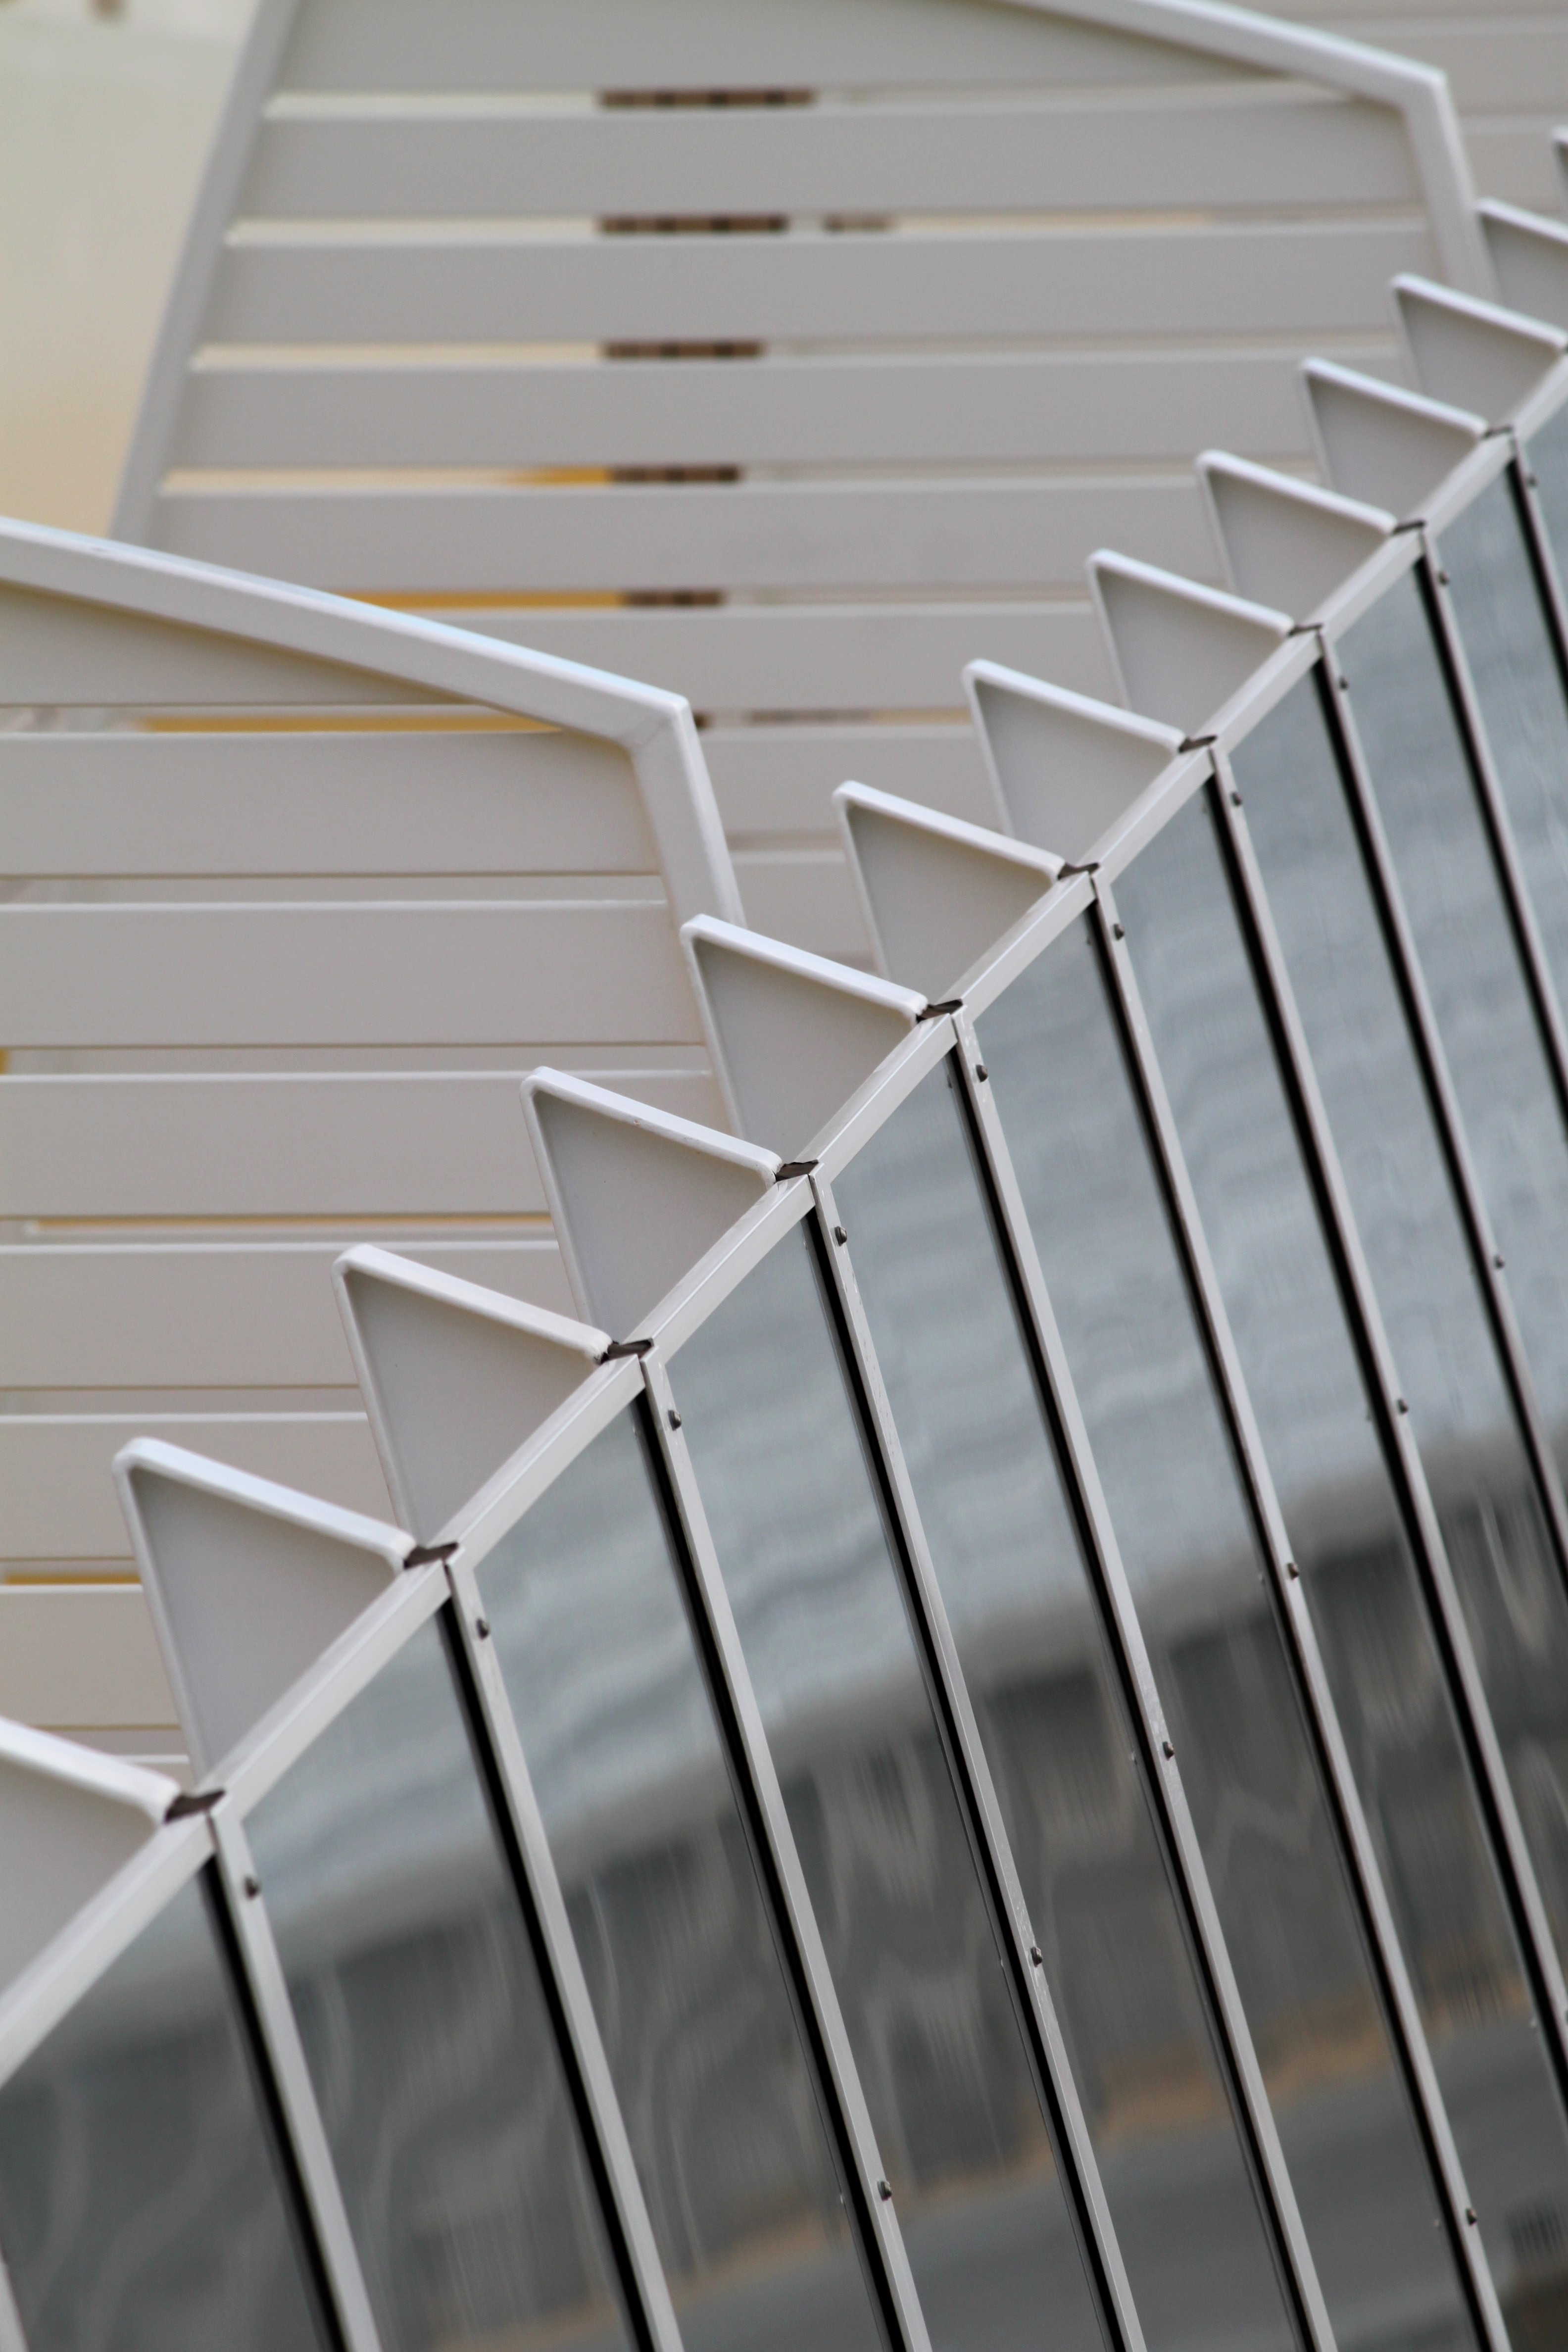
abstract, architecture, structure, window, glass, roof, construction, railing, pattern, line, metal, facade, modern, material, handrail, structures, design, stairs, symmetry, accessories, element, spacer, demarcation, daylighting, construction element, outdoor structure, screening